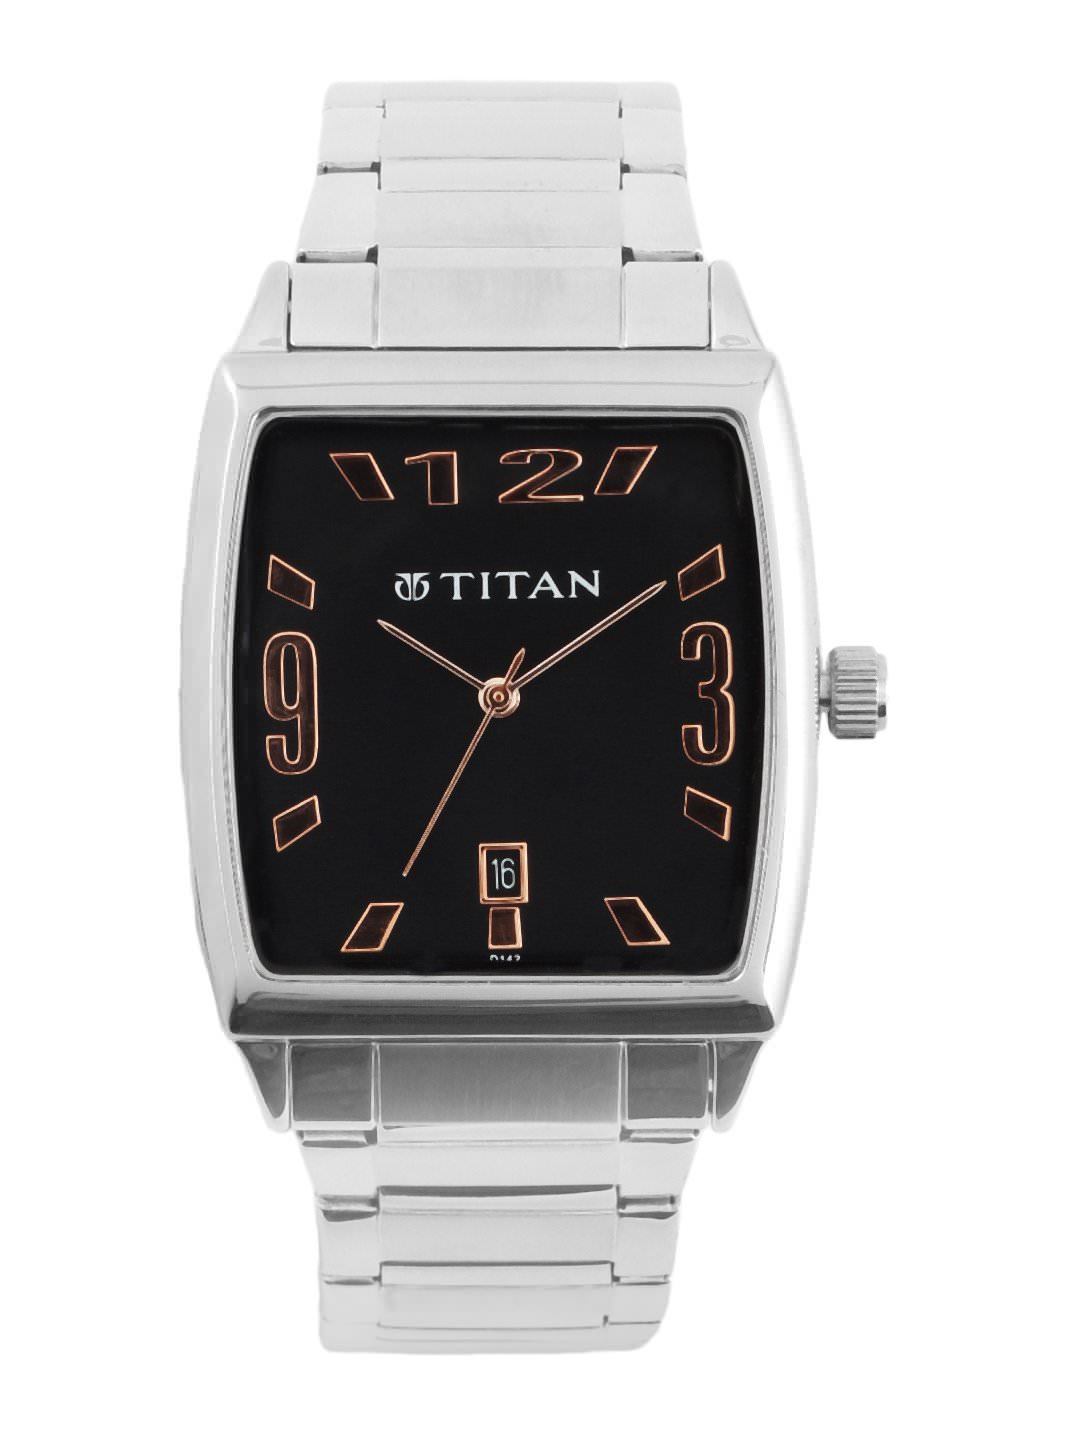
Titan Men Black Watch
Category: Accessories / Watches / Watches
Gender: Men
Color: Black
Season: Winter 2016
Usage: Casual